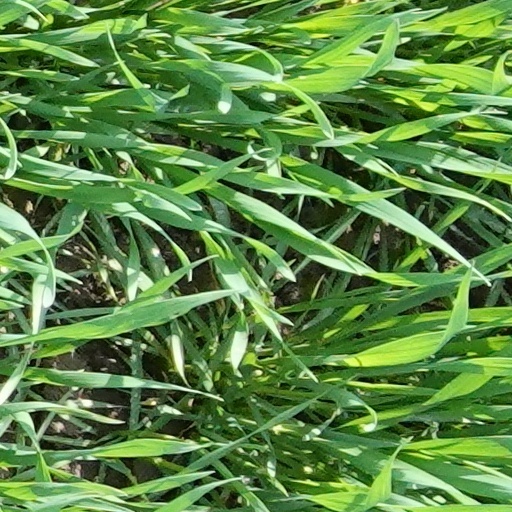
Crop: wheat